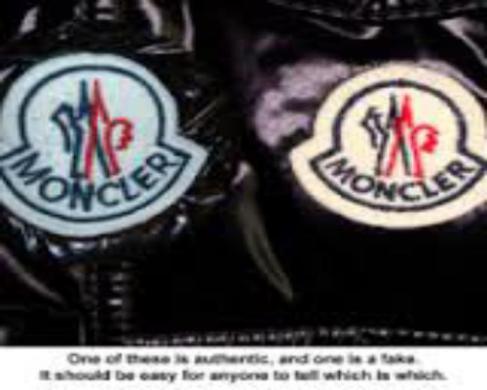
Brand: moncler-1
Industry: Clothes